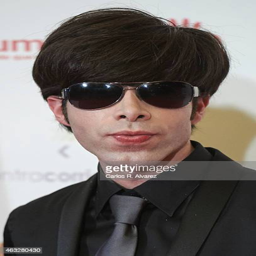
actor attends premiere at the cinema